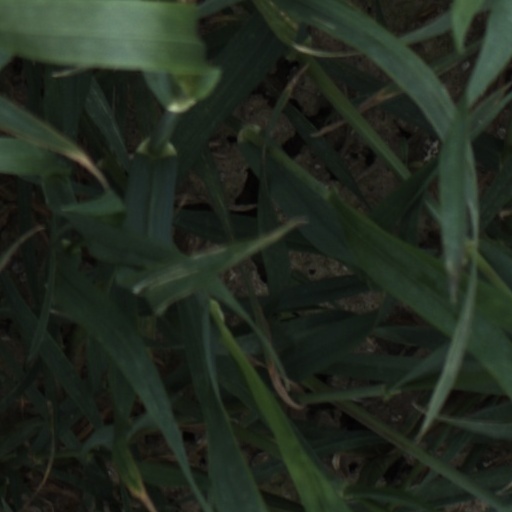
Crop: wheat